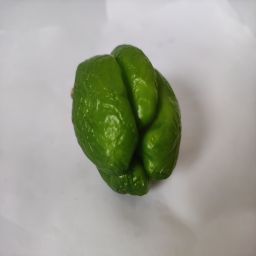
Crop: Bell Pepper
Quality: Ripe